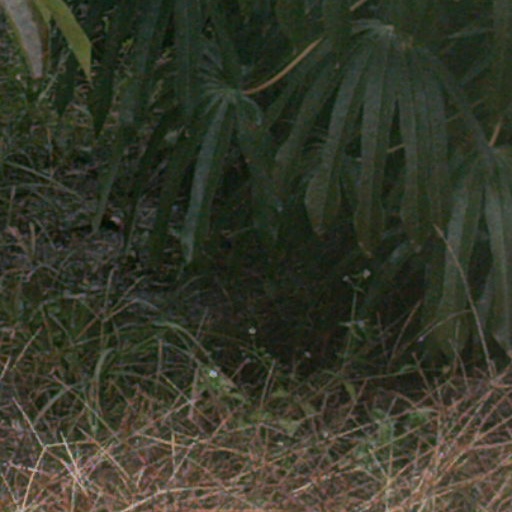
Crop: cassava